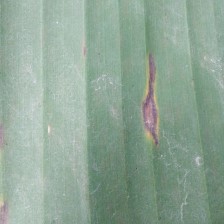
Label: sigatoka